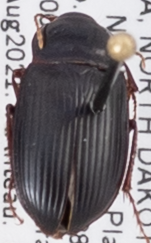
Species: Amara obesa
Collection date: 2021-08-10
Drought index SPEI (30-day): -2.09
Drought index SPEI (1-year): -2.09
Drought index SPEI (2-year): -1.546